New York State Route 9N

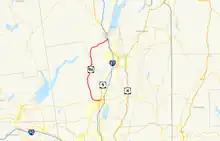
Map of the area surrounding Glens Falls and Saratoga Springs, with former NY 9K highlighted in red

North of Bolton Landing, the route leaves the main lake and instead follows the edge of Northwest Bay, an inlet separated from Lake George itself by a large, mountainous peninsula. The bay abruptly ends about to the north, at which point NY 9N curves to the east and proceeds through a pass in the mountains to rejoin the western edge of Lake George at Sabbath Day Point in the town of Hague. Here, the route turns back to the north and follows Lake George to the hamlet of Hague, where it meets the northern (signed as the eastern) terminus of NY 8. NY 9N continues to serve as the lakeside roadway for another before curving away from the lake and entering Essex County.